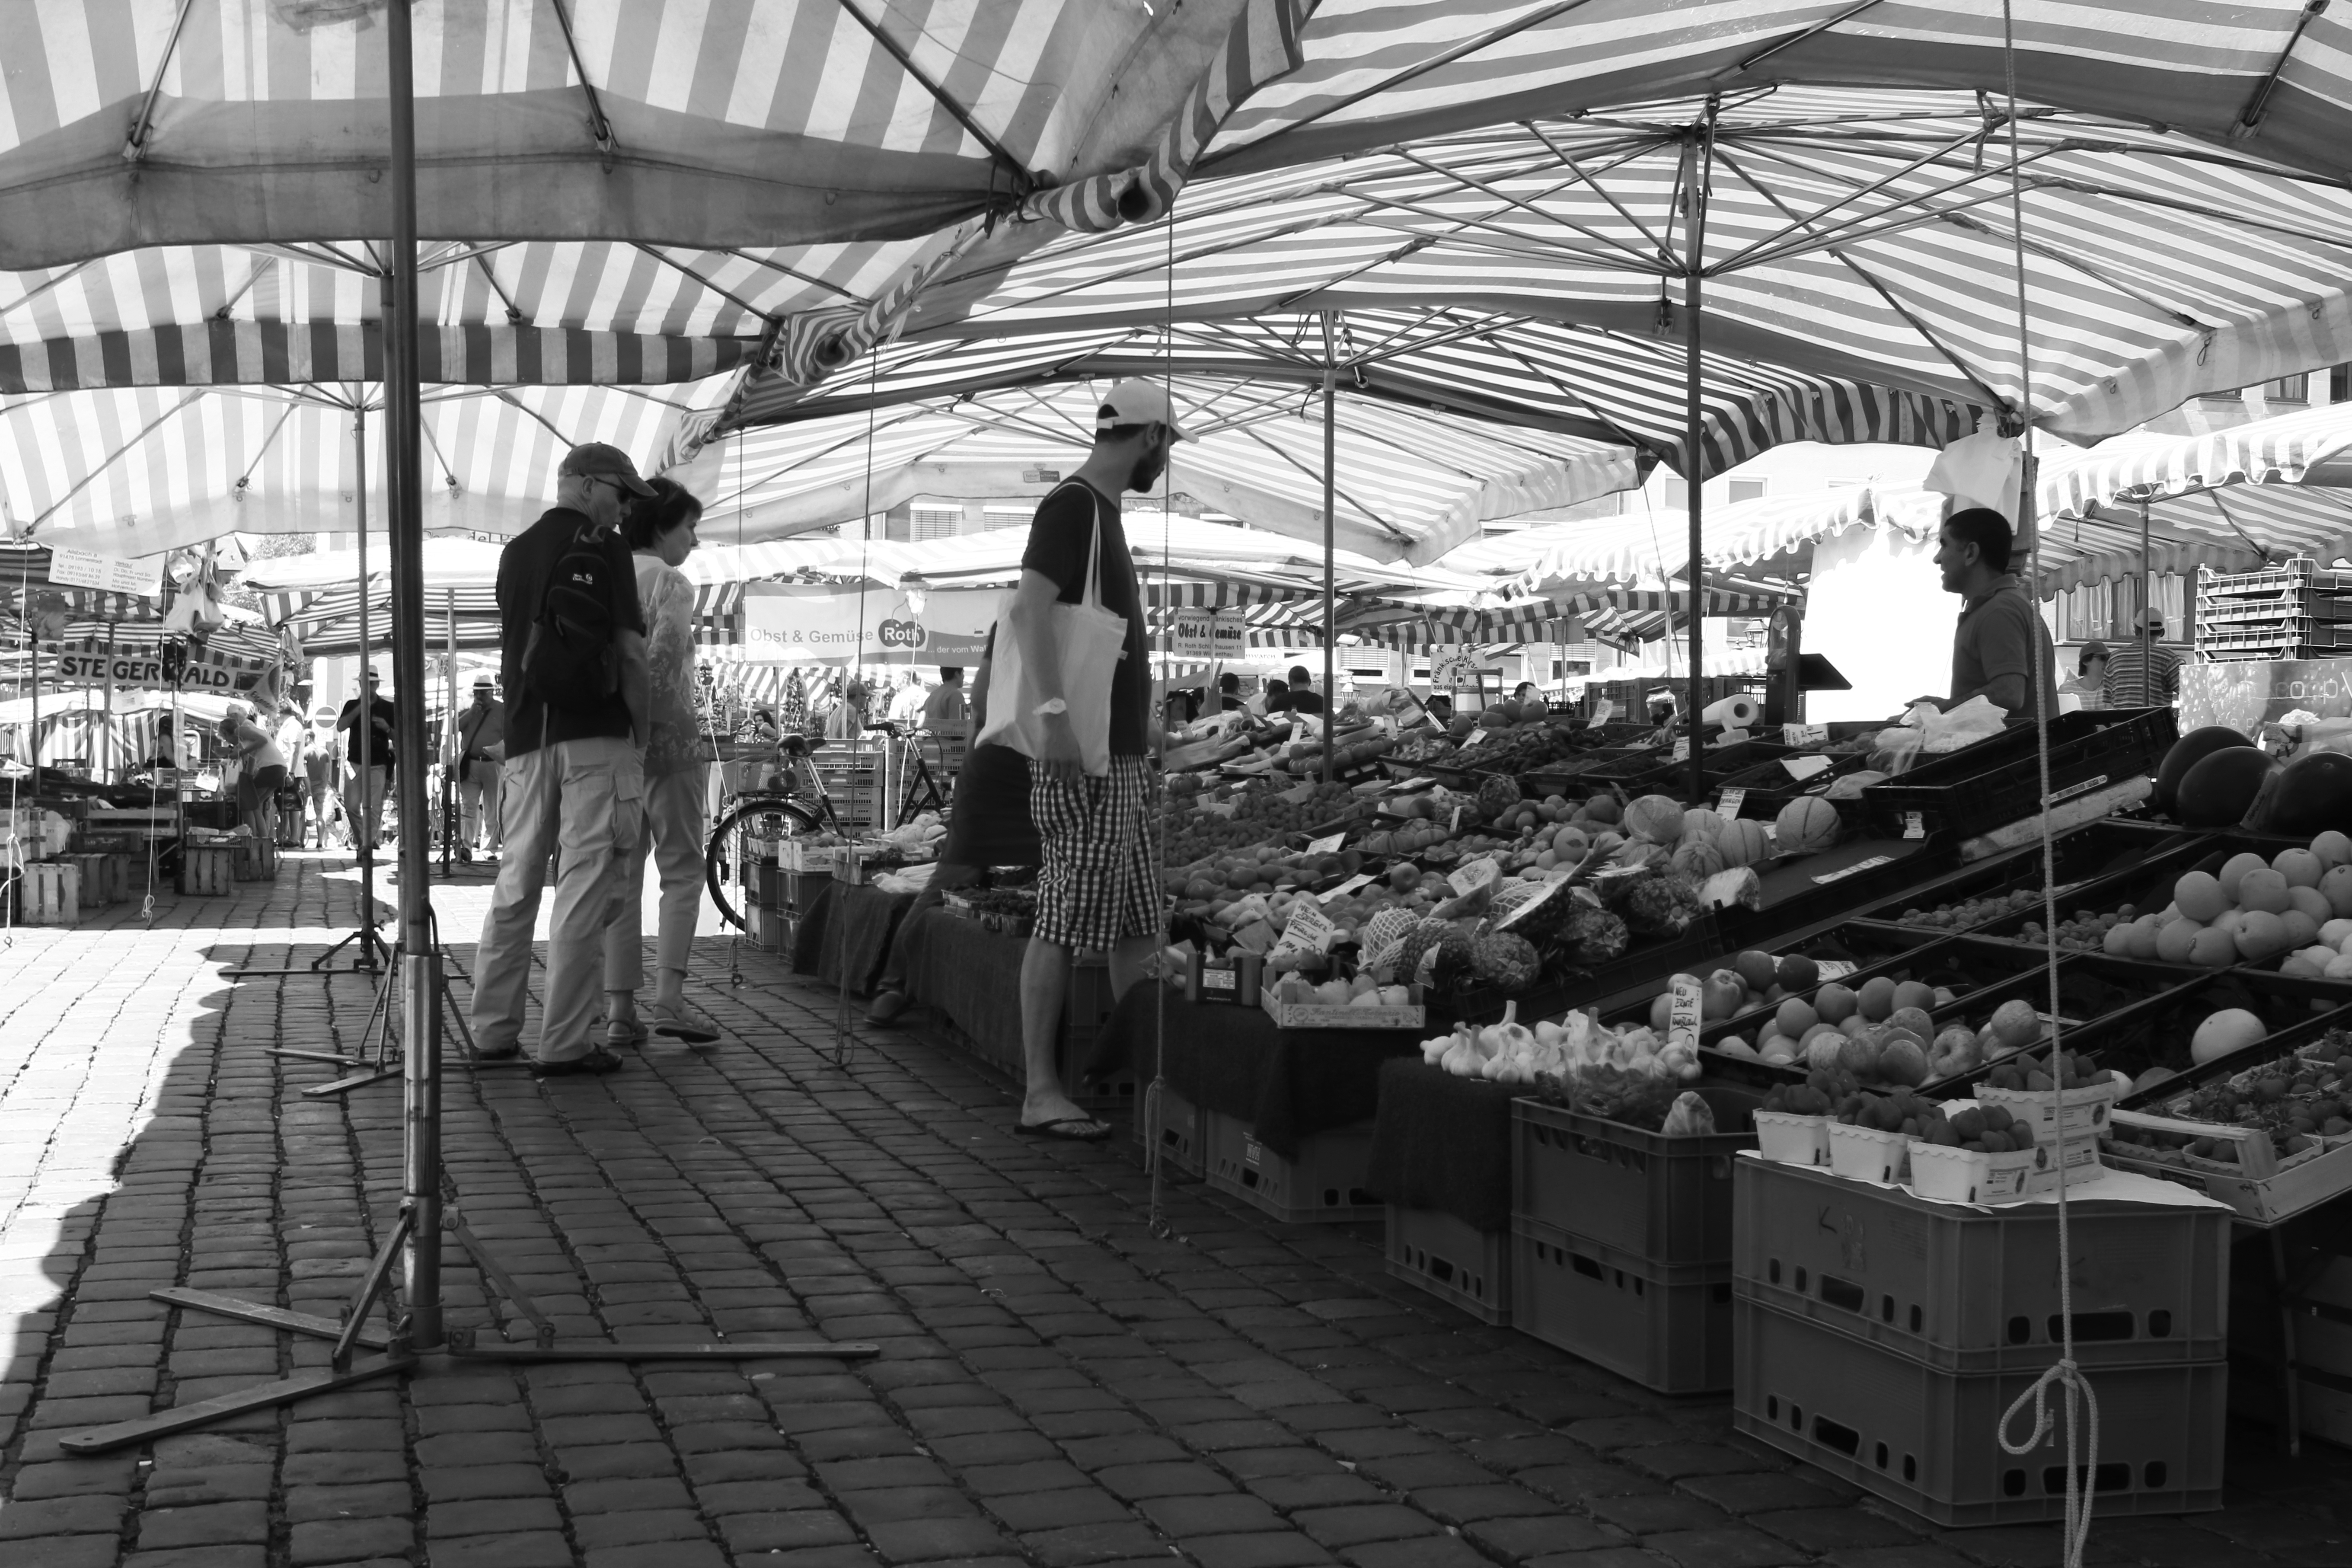
black and white, street, city, market, monochrome, public space, bw, blackandwhite, blackwhite, markt, infrastructure, germany, alemania, allemagne, sw, schwarzweiss, bayern, bavaria, schwarzweis, germania, schwarzweissfotografie, schwarzweisfotografie, franconia, franken, marktplatz, farmersmarket, wochenmarkt, nuremberg, countrymarket, n rnberg, monochrome photography, human settlement